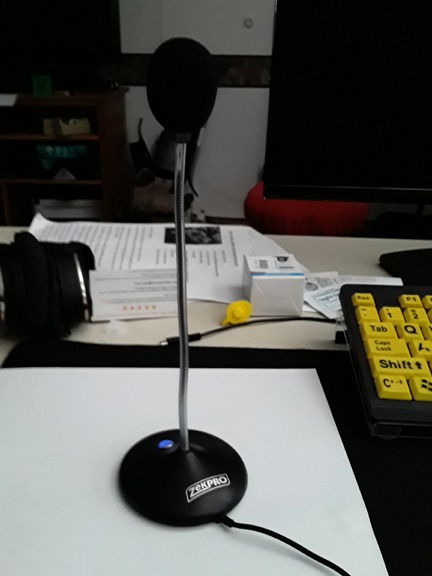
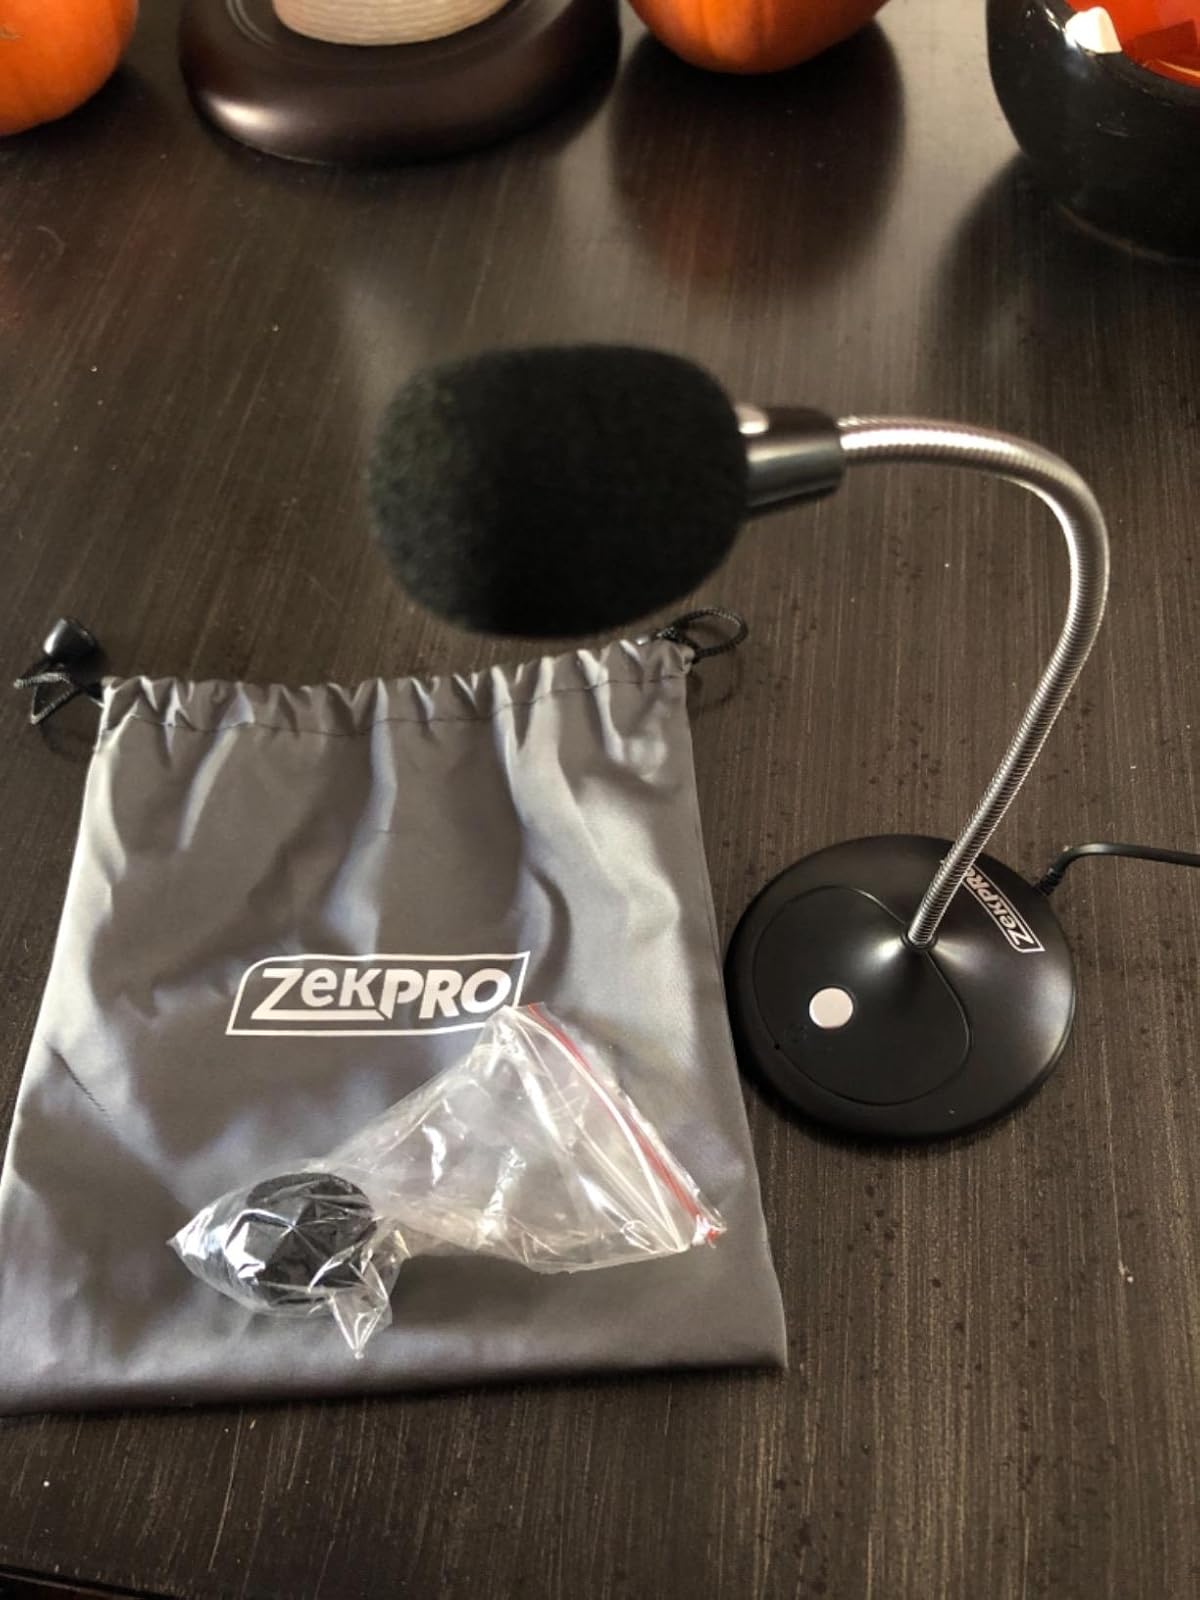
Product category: microphone
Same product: yes